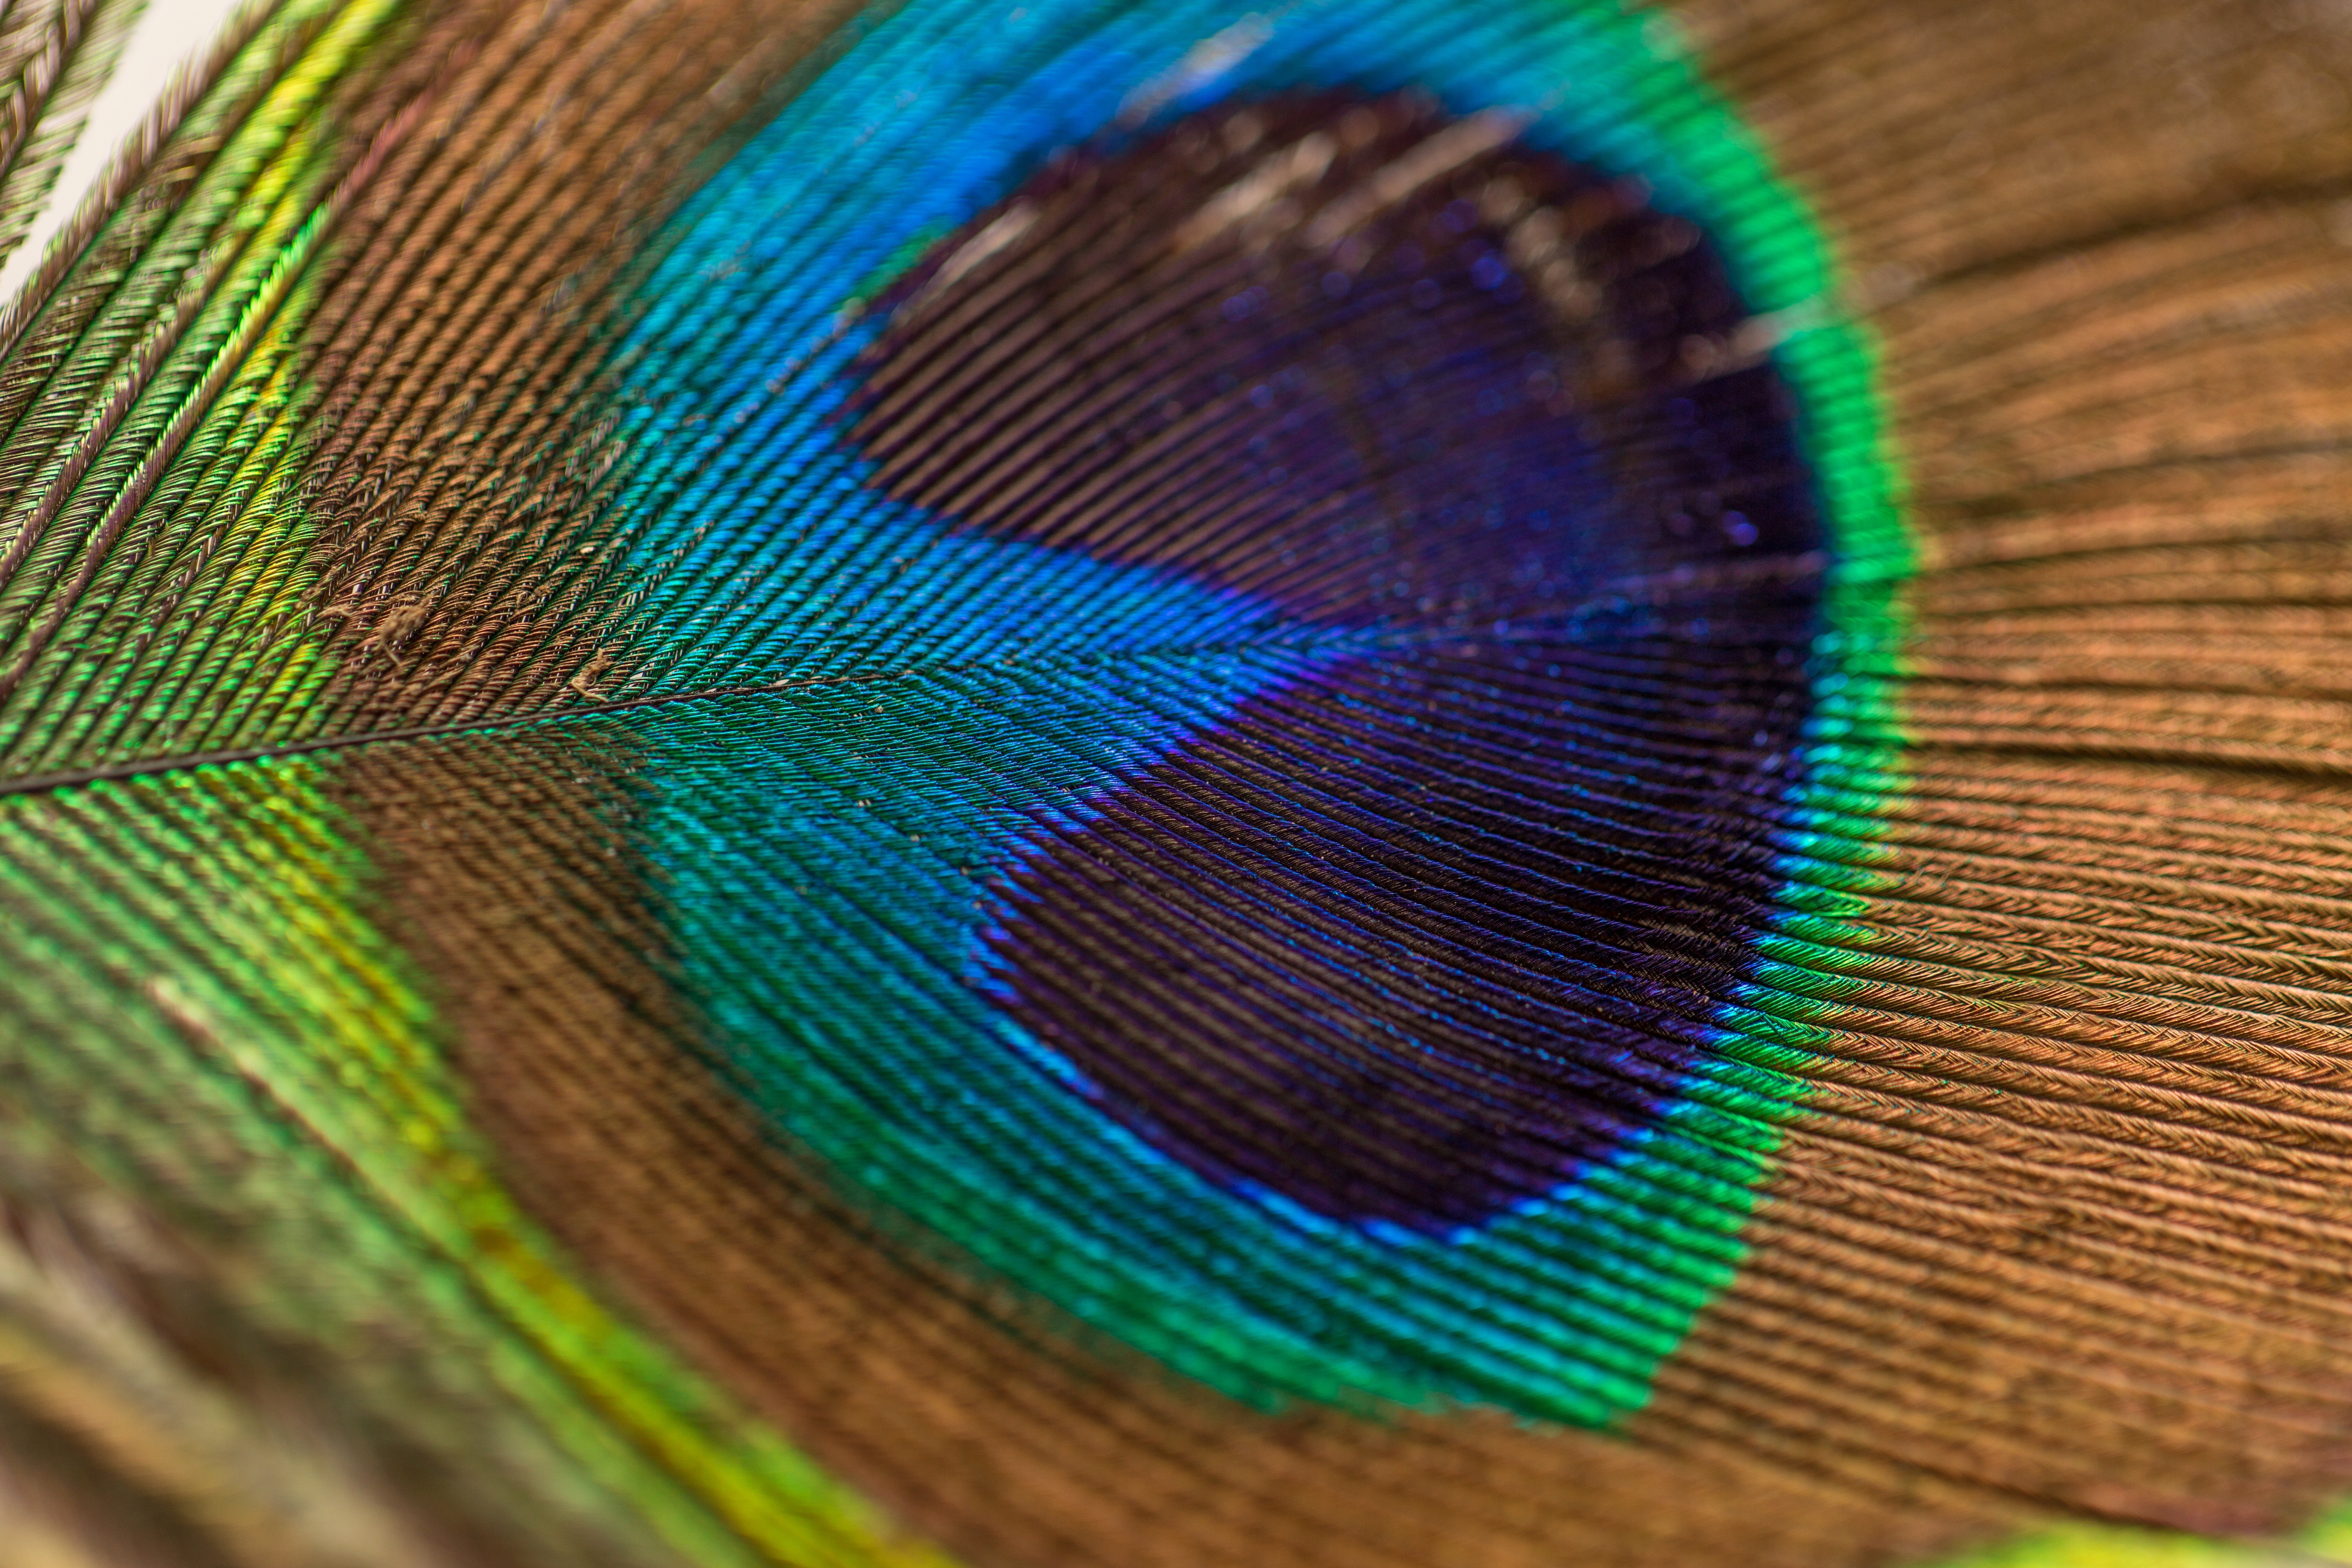
bird, wing, pattern, green, color, feather, material, circle, peacock, plumage, close up, colors, eye, vertebrate, pretty, plume, peacock feather, fashion accessory